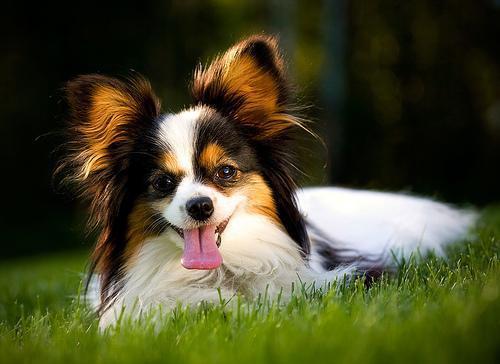
papillon